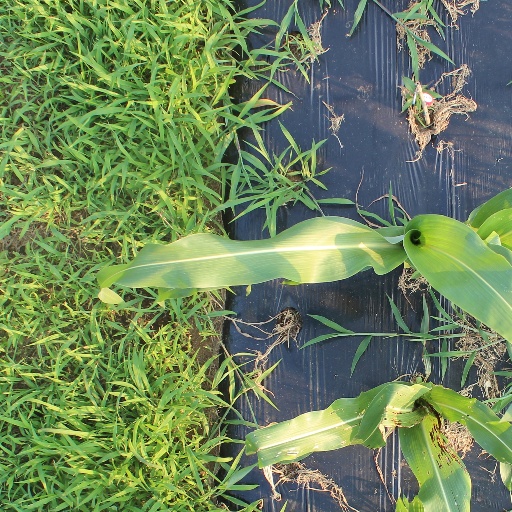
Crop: sorghum